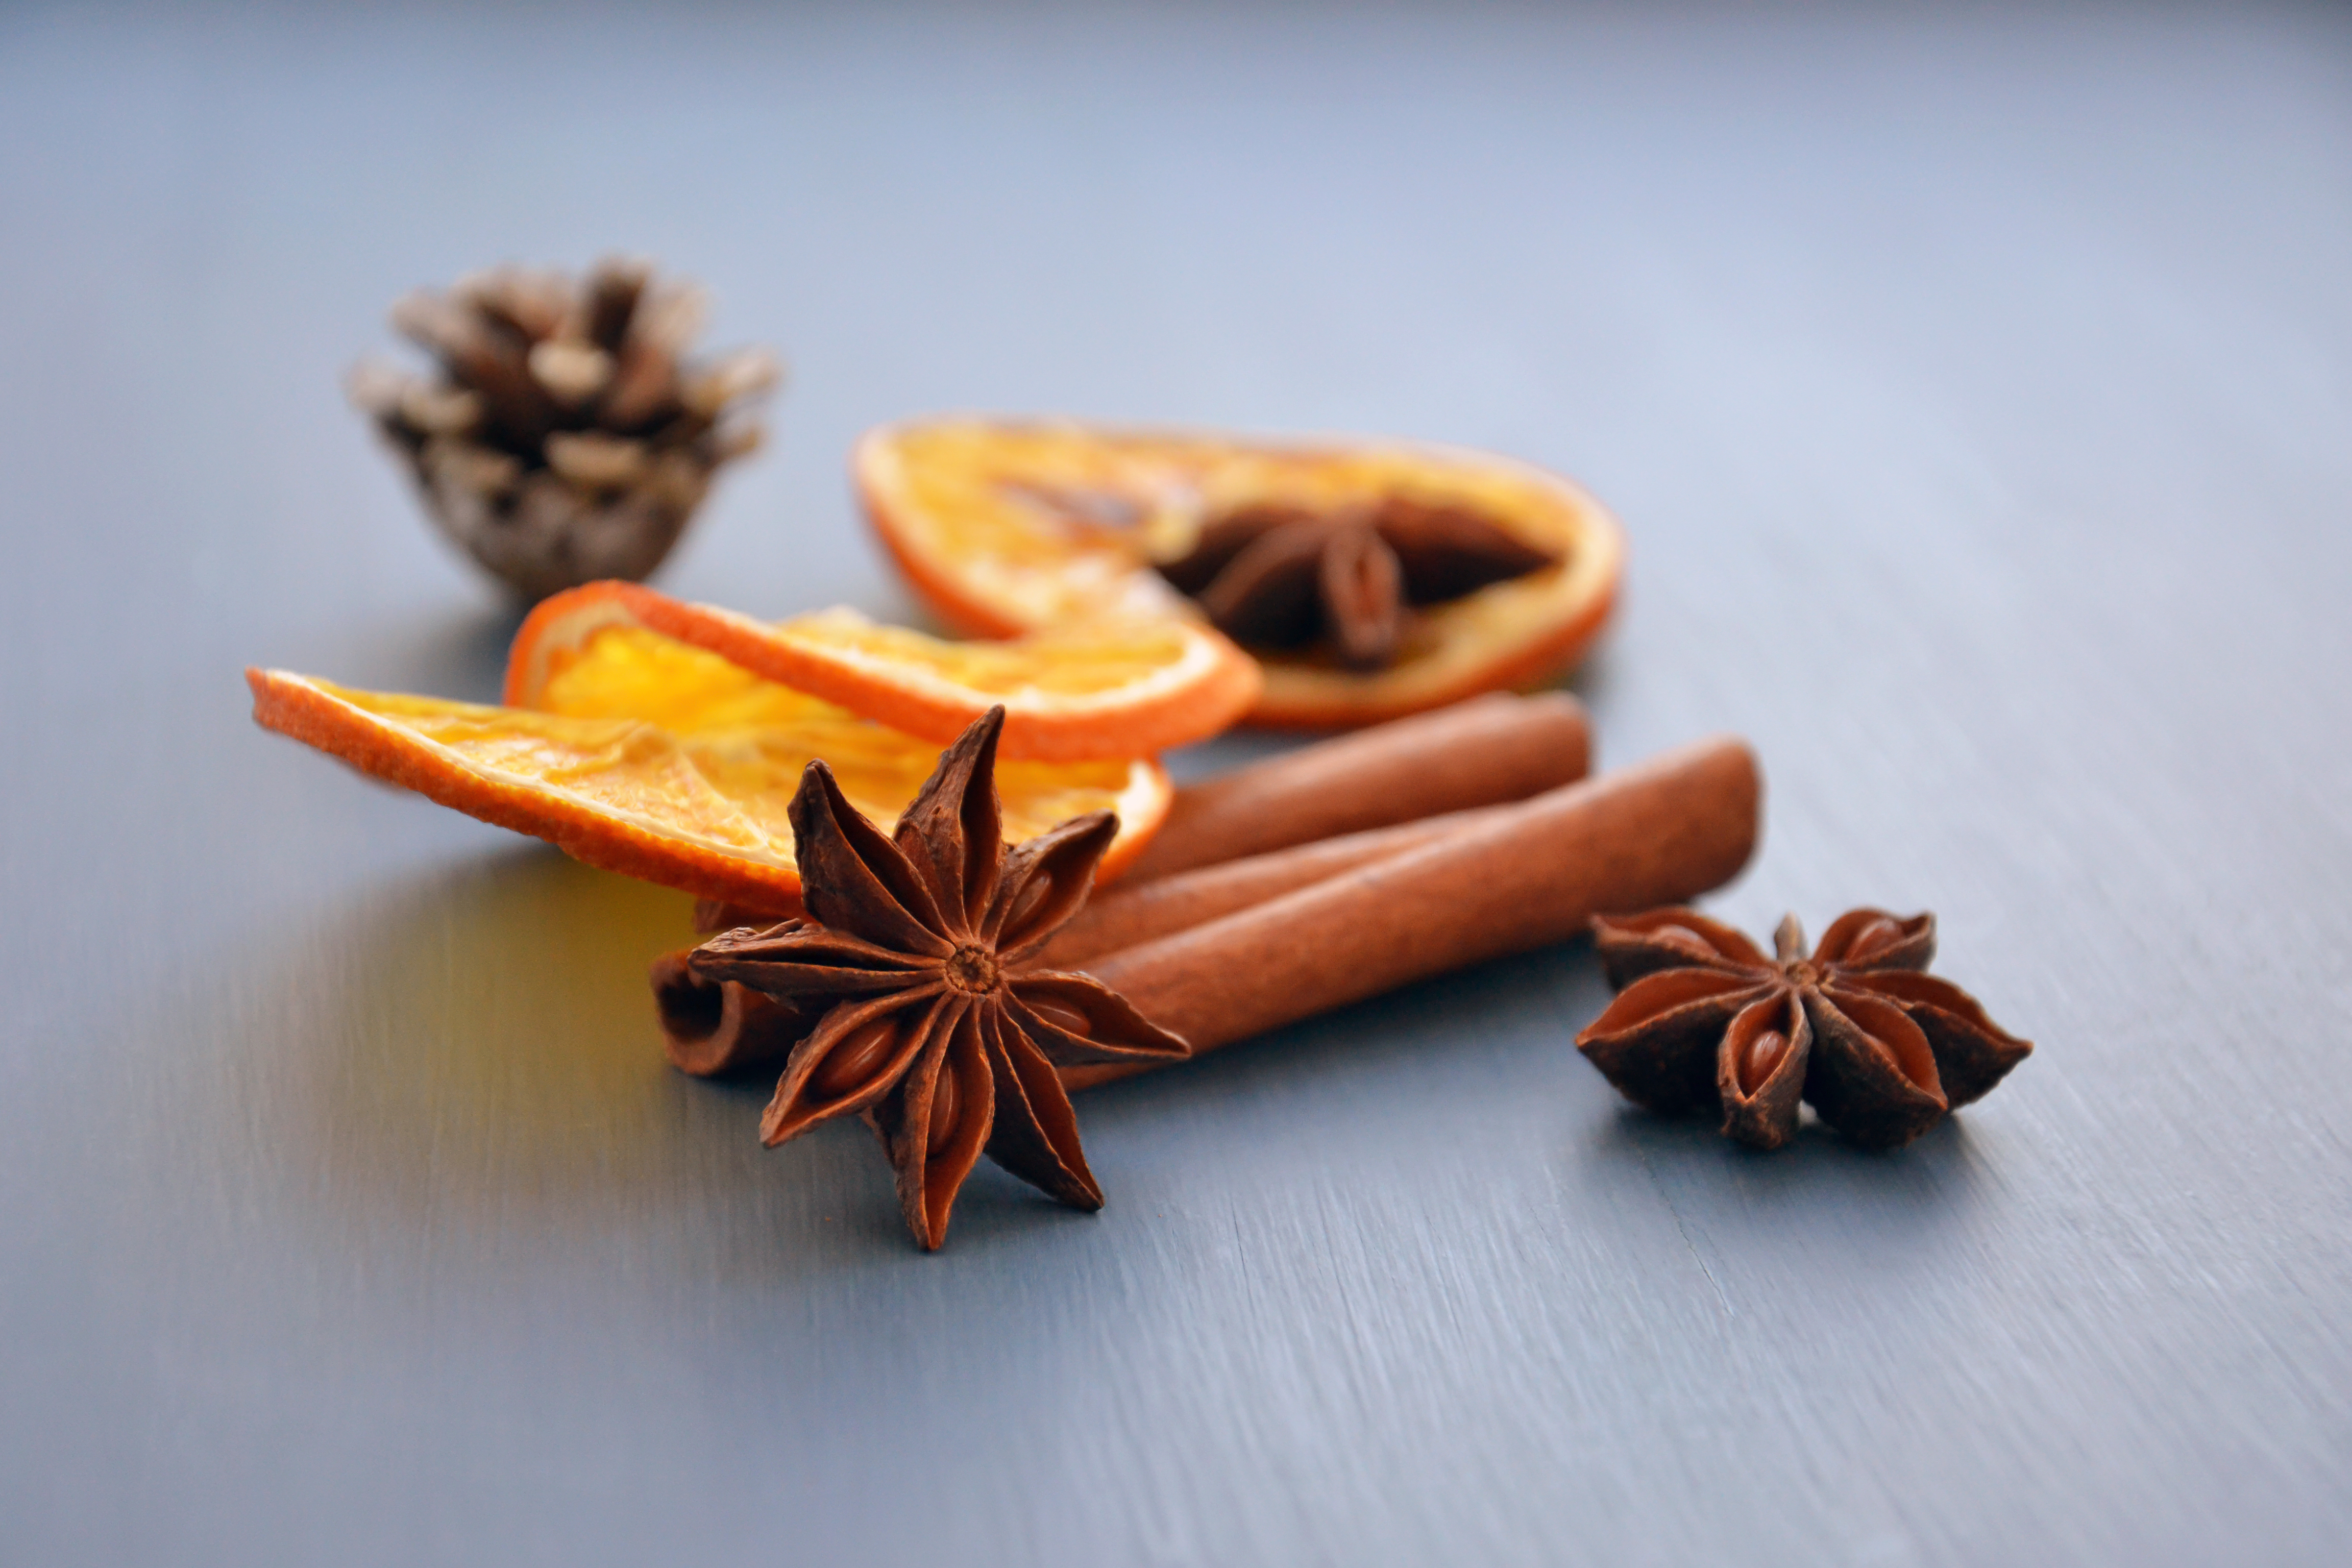
spices, anise, cinnamon, tangerine, orange, dried, christmas, orange slices, aroma, food, seasoning, cuisine, ingredients, cinnamon stick, star anise, spice, clove, ingredient, herb, plant, mixed spice